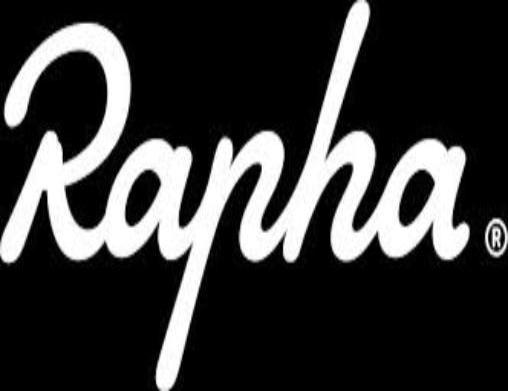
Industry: Clothes